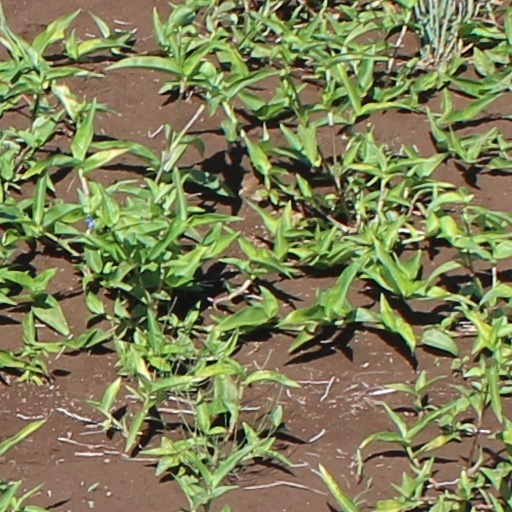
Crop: wheat